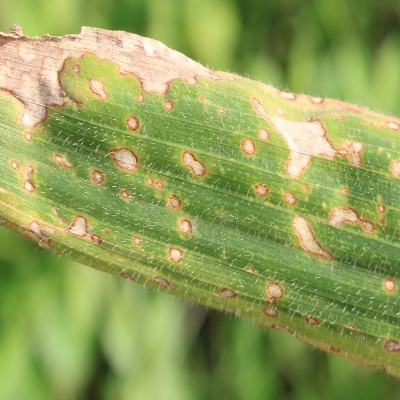
Crop: Maize
Condition: leaf blight